Louis Philip, Count Palatine of Simmern

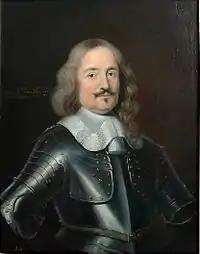
Louis Philip

Louis Philip (German: Ludwig Philipp) (23 November 1602 – 6 January 1655) was the Count Palatine of Simmern-Kaiserslautern from 1610 until 1655. Philip acted as Administrator of the Electoral Palatinate between 1632 and 1648.